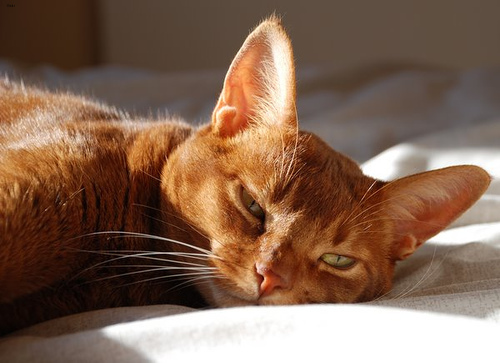
Breed: abyssinian